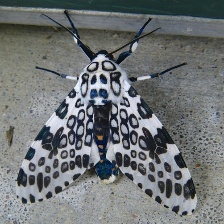
Species: GIANT LEOPARD MOTH